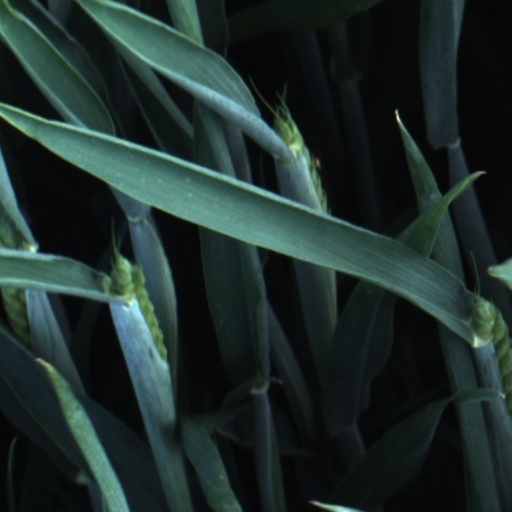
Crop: wheat